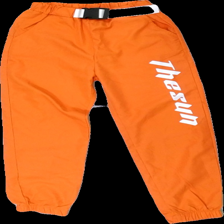
View: front
Type: Trousers
Category: Children
Brand: Not in the list
Brand text on label: shein
Colors: Orange, White
Material: 100% polyester
Pattern: Other
Cut: Regular
Size: 128
Season: All
Damage location: bottom right
Damage 2 location: bottom right
Damage 3 location: middle center
Price range: <50
Recommended usage: Reuse
Description: orange byxor med vit text på benet